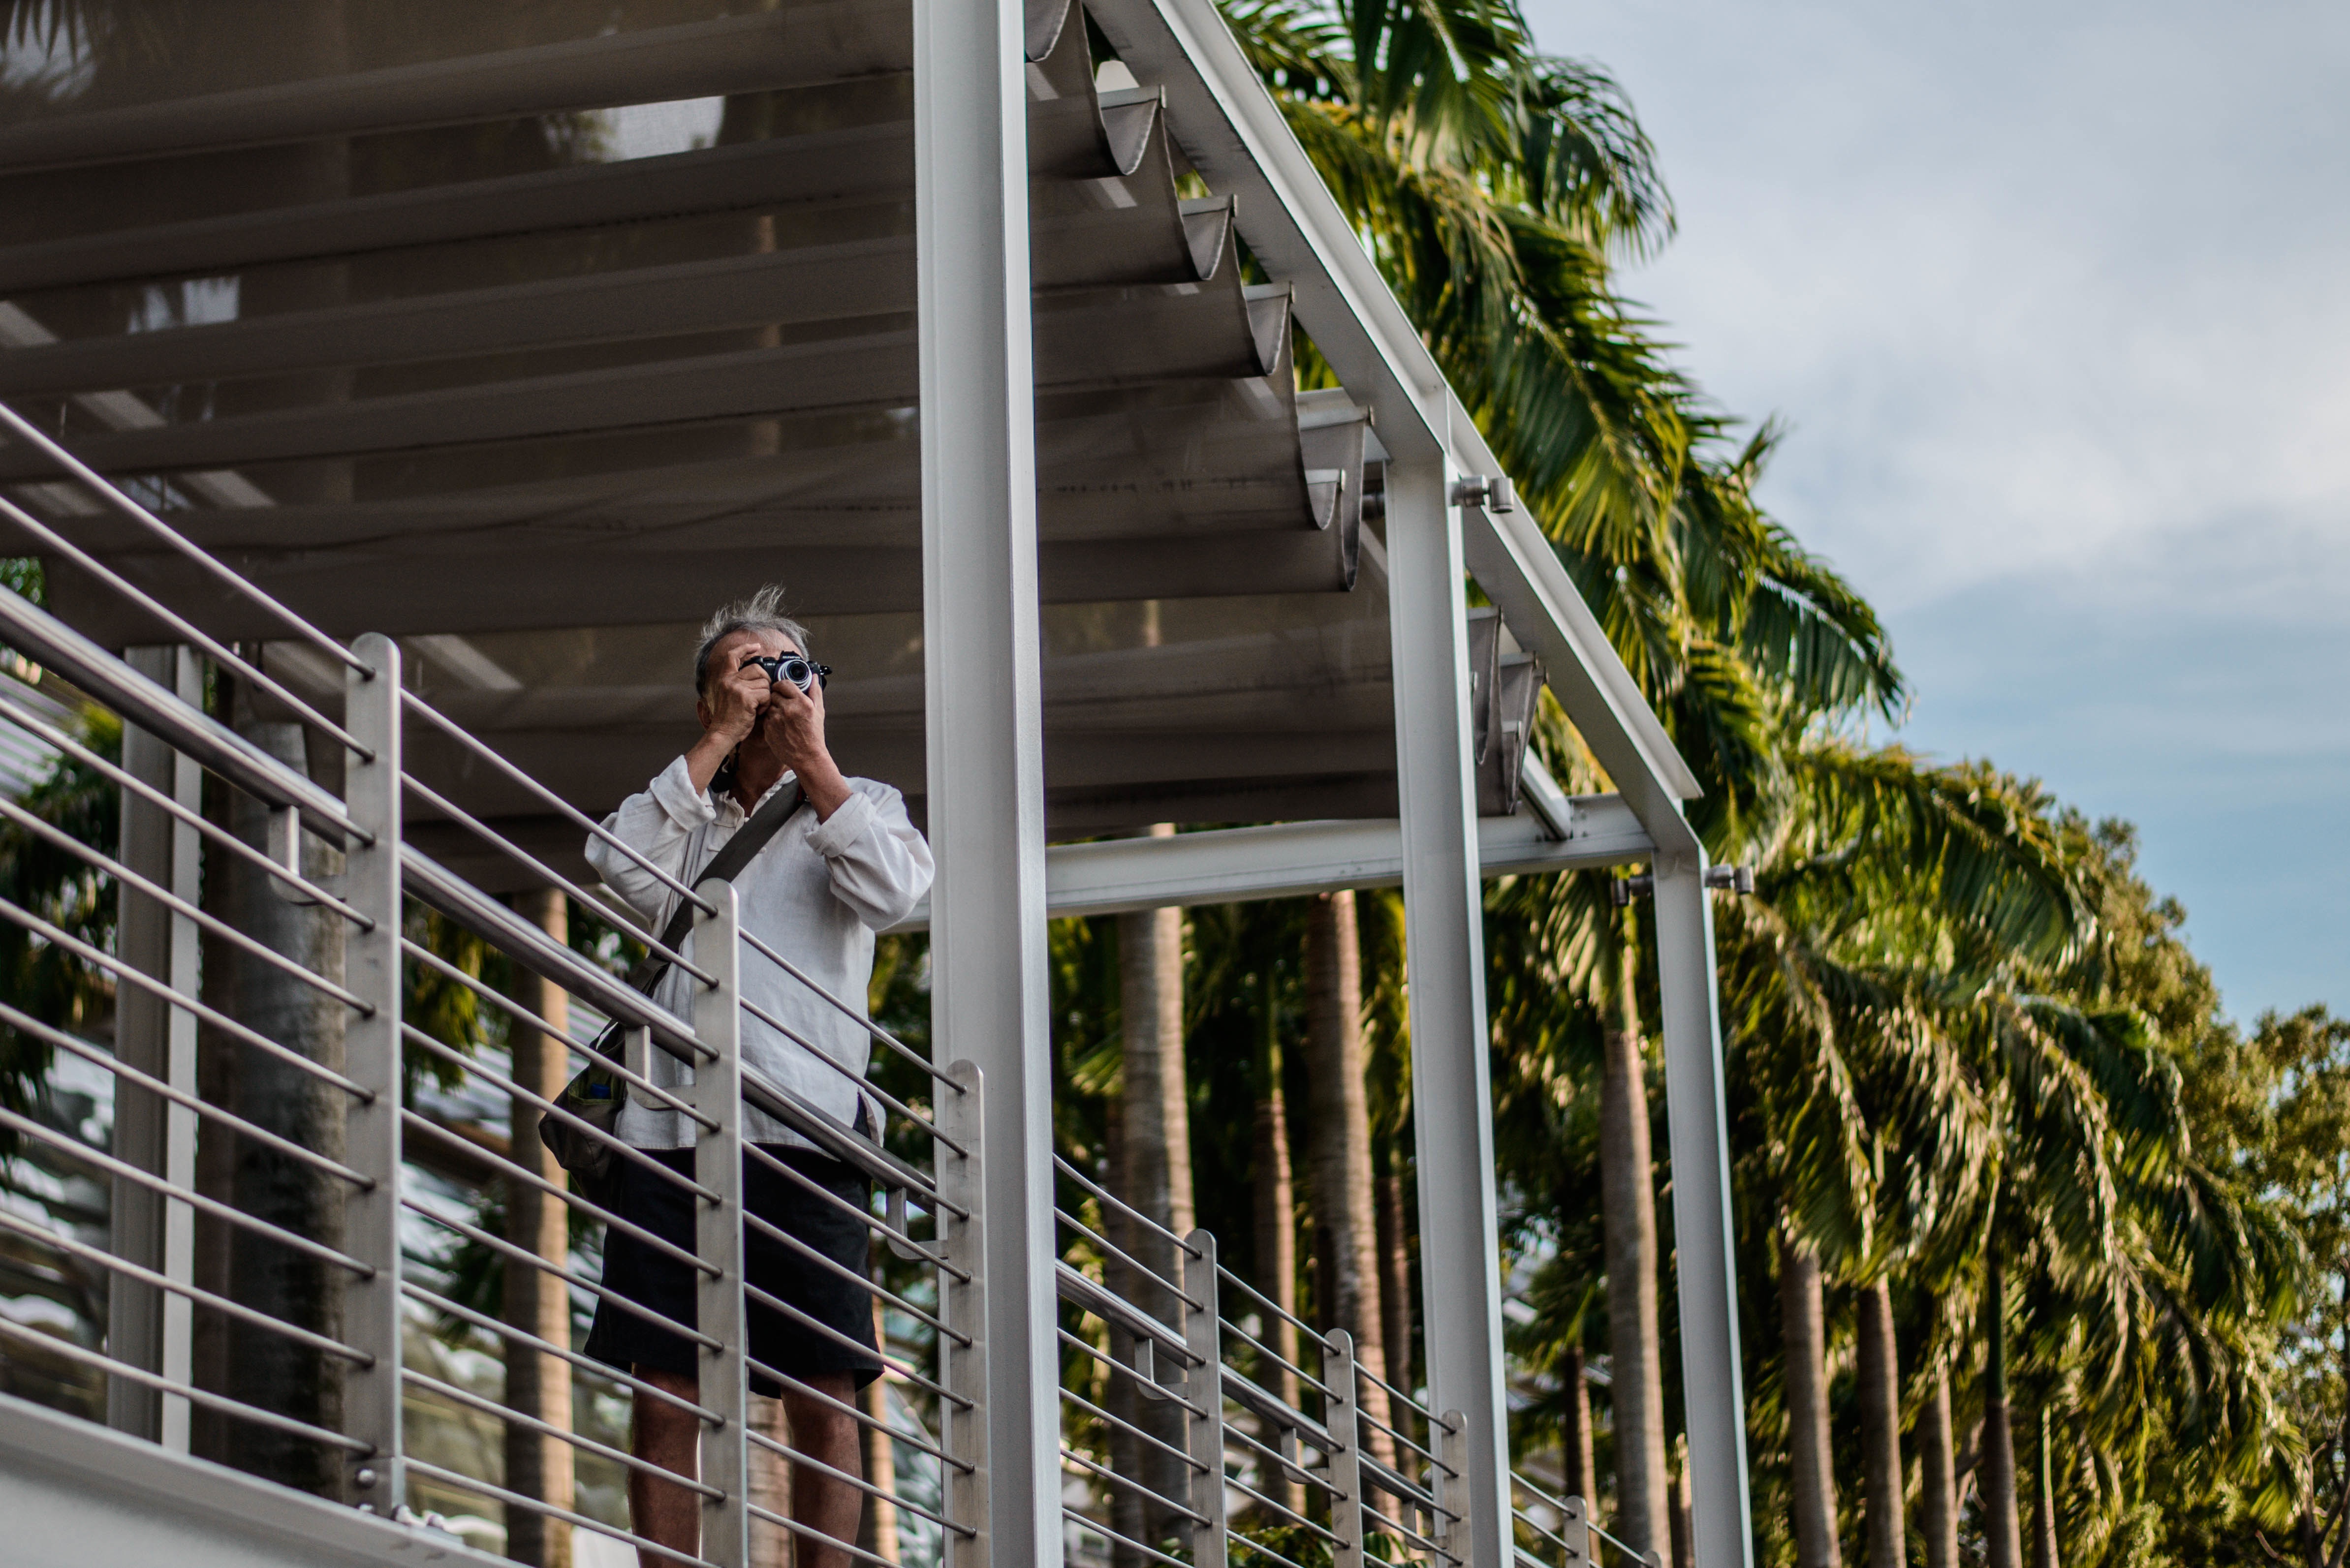
tree, grass, structure, plant, house, window, building, home, facade, outdoor structure